Jerry Lohr

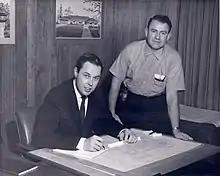
Early Jerry Lohr and Bernie Turgeon

Lohr was honorably discharged, with the rank of captain, from the U.S. Air Force in 1964. He continued as a civilian research scientist at NASA Ames until 1967, focusing on "heat shield technology" for crewed U.S. spacecraft, including the Apollo 11 mission in which man landed on the moon in 1969. Lohr also focused on improving the efficiency of solar panels that powered satellites. Lohr earned a U.S. patent in his name for his "energy damper system" to reduce that oscillation.